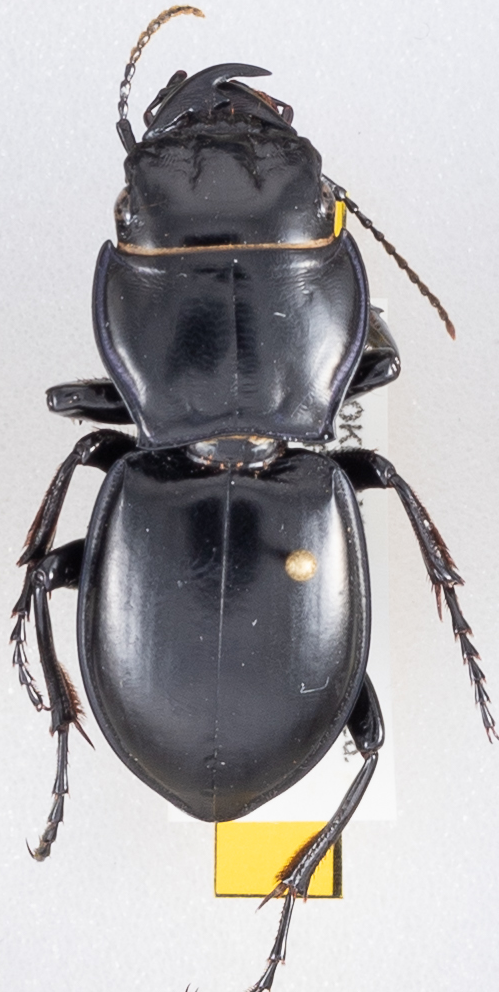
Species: Pasimachus californicus
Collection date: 2019-07-24
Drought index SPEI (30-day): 0.39
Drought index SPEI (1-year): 2.09
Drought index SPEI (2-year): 1.69